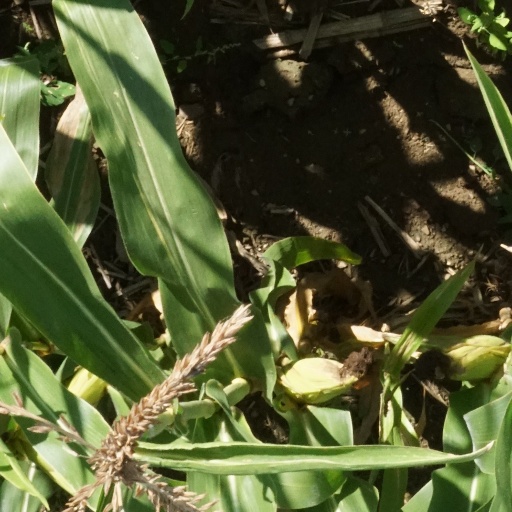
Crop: maize; corn